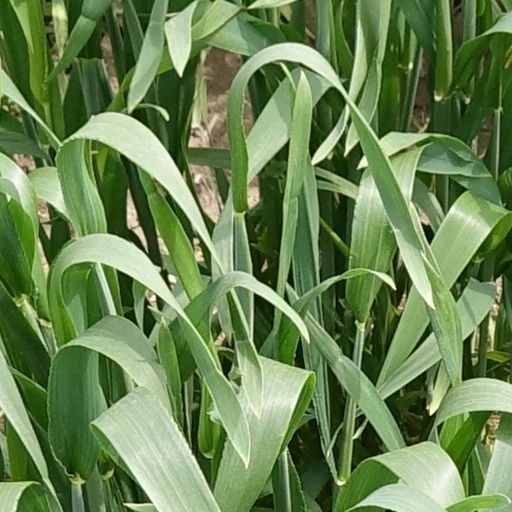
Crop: wheat